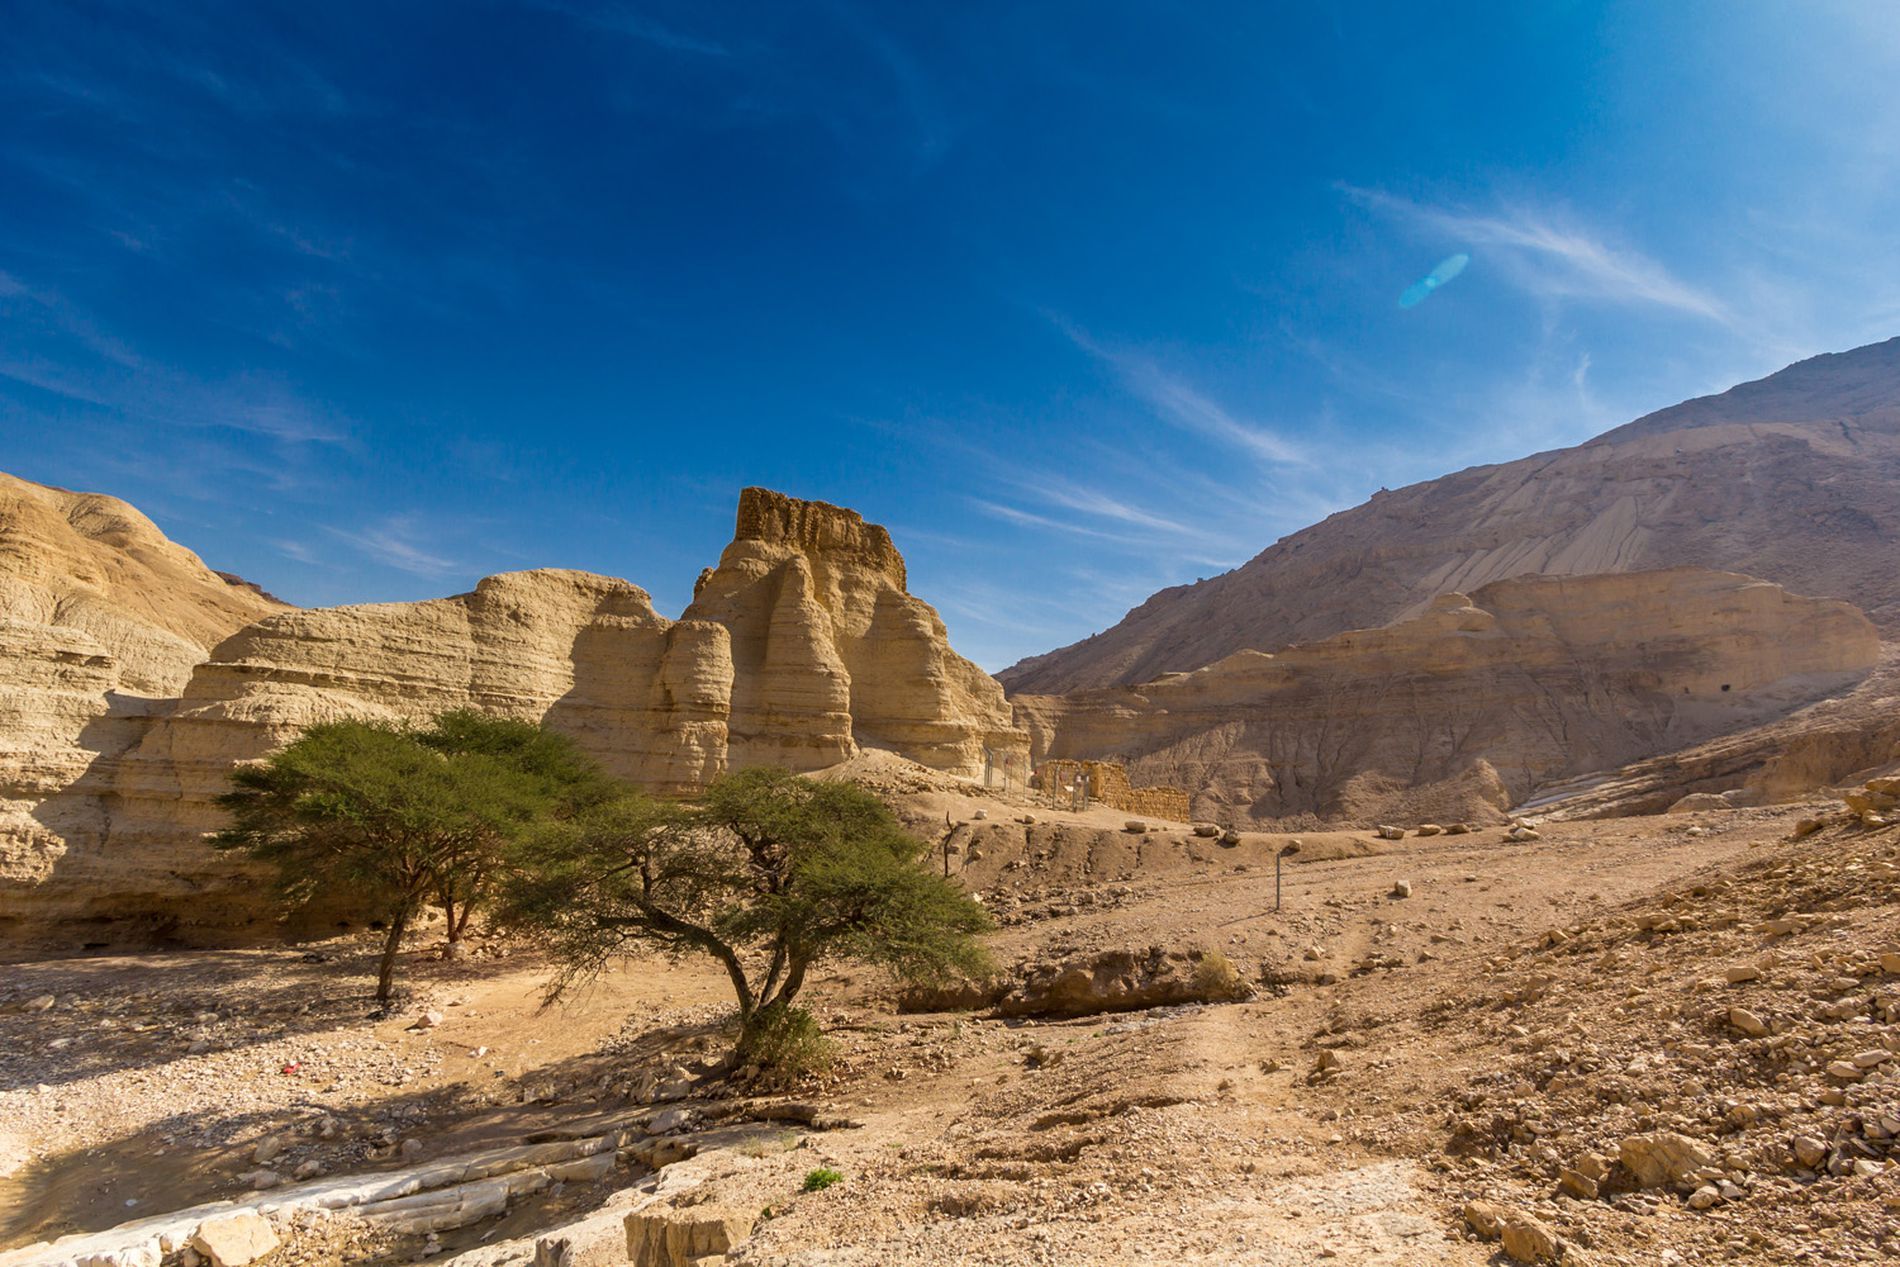
Desert Sentinels
This picture shows a desert with two huge mountains and trees in the foreground, while a crystal-clear blue sky fills the background.
A wide shot in natural lighting of a desert features two large mountains and two green trees in the foreground, while a crystal-clear sky fills the background. The cool greens and earthy tones set against the beautiful blue sky create a harmonious ambiance of durability and serenity.
Labels: Nature, Outdoors, Plateau, Ground, Scenery, Rock, Mountain, Valley, Landscape, Gravel, Road, Wilderness, Cliff, Canyon, Desert, Sky, Tree, Trees
Camera: Canon Canon EOS 60D
Lens: EF-S10-22mm f/3.5-4.5 USM, Canon EF-S 10-22mm f/3.5-4.5 USM
Aperture: F8
Exposure: 1/500 sec
ISO: 100
Focal length: 10.0 mm